Japanese destroyer Sakaki (1915)

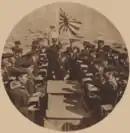
Japanese sailors bringing ashore boxes containing the cremated remains of the dead

"Sakaki" was launched on 15 February 1915 at the Sasebo Naval Arsenal and completed on 26 March. During World War I the ship patrolled the area around Singapore and later served as a convoy escort in the Mediterranean Sea.